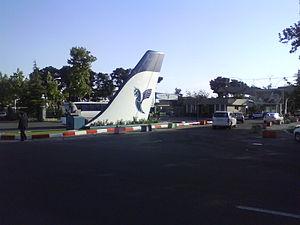
Iran Air est la compagnie aérienne nationale de la République islamique d'Iran.